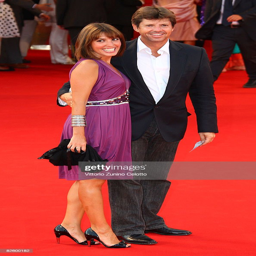
organization leader and his wife attend the premiere at person during festival .